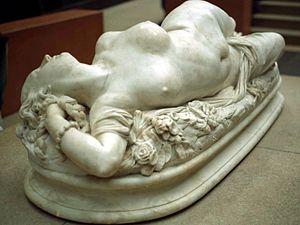
Auguste Clésinger: Femme piquée par un serpent, 1847, marbre, Paris, Musée d'Orsay. (This is Apollonie Sabatier)
Femme piquée par un serpent est une statue en marbre de 1847 du sculpteur français Auguste Clésinger, conservée au musée d'Orsay à Paris.